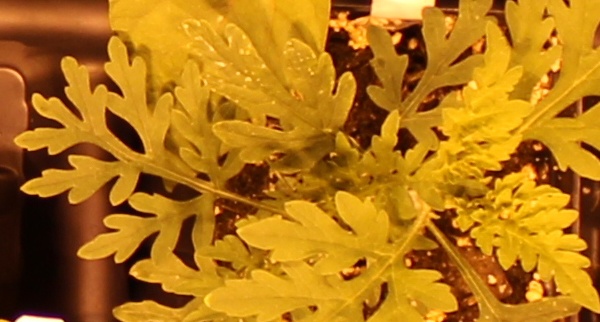
Label: Ragweed